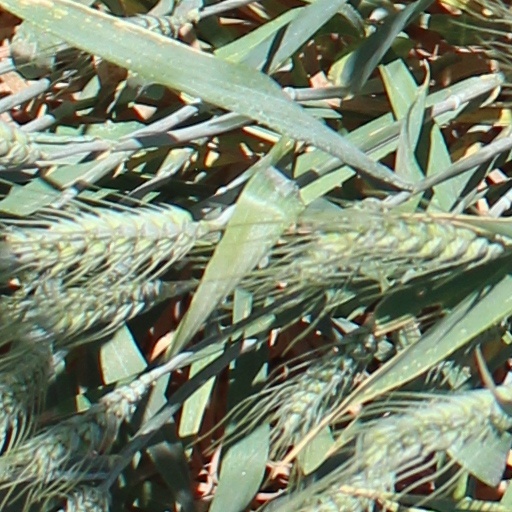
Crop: wheat